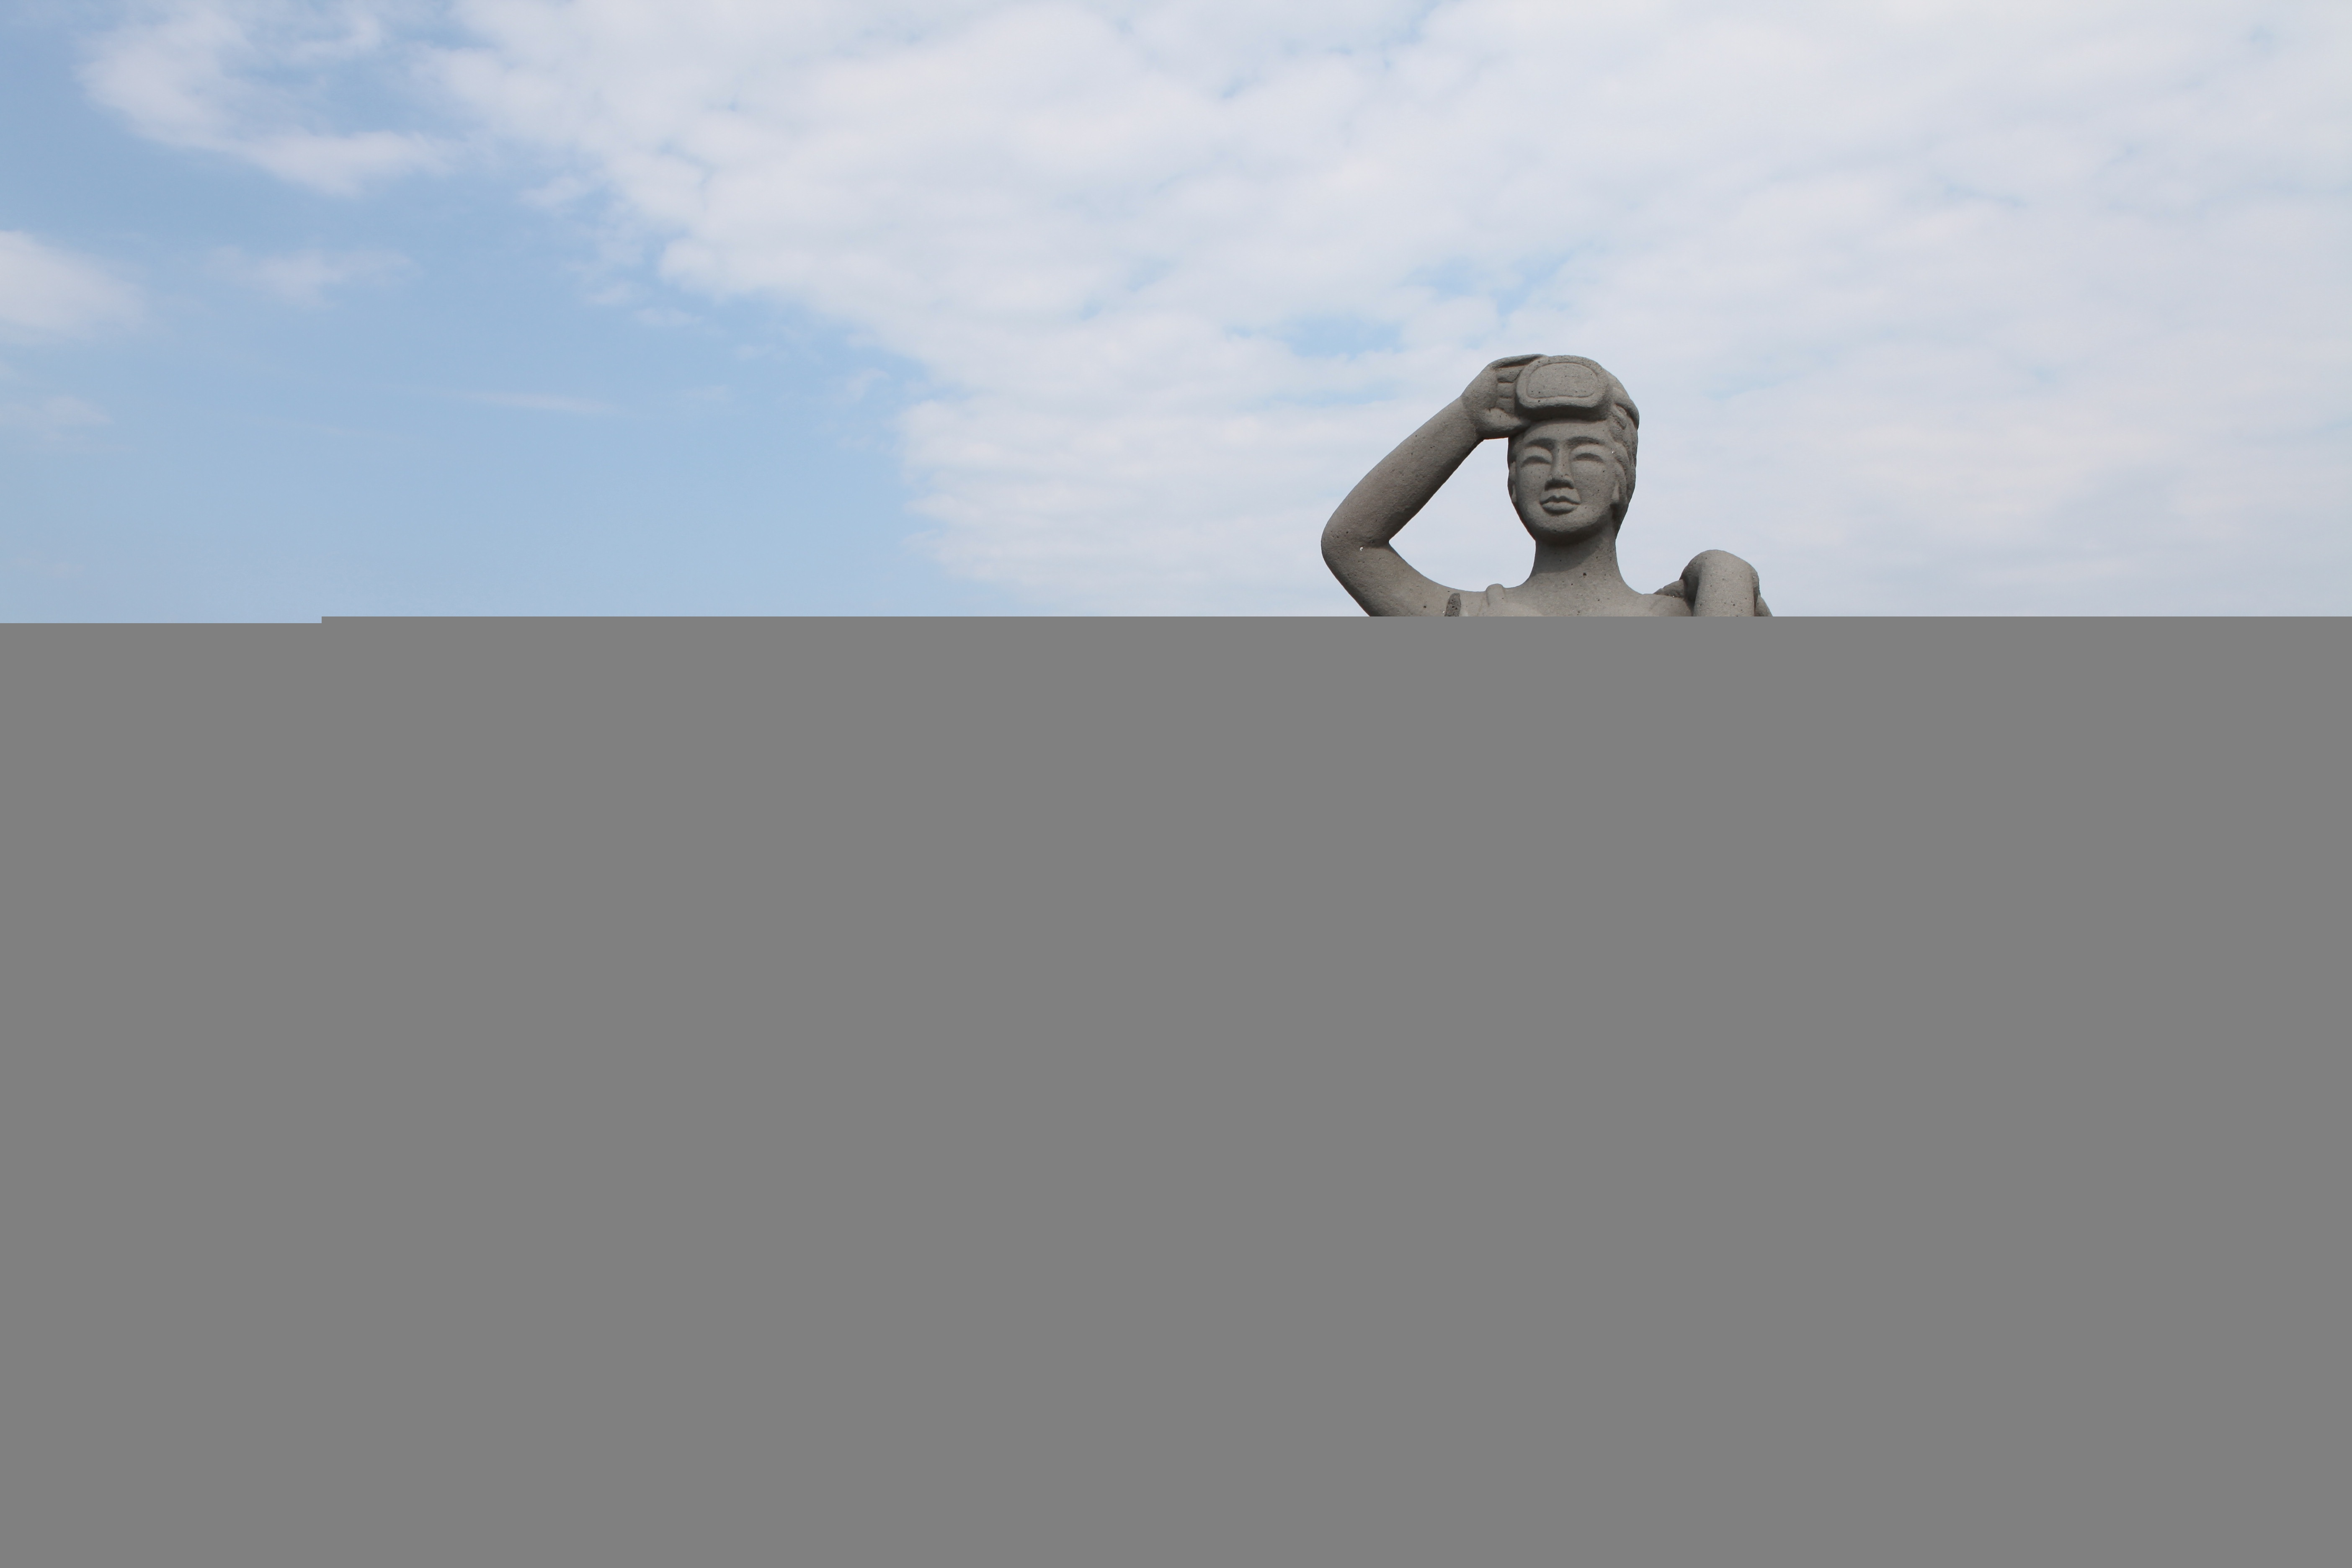
beach, sea, nature, sand, summer, vacation, column, island, street light, lighting, waves, korea, maritime, stone statue, republic of korea, jeju, jeju island, jeju island beach, bathing beach, sun maid, non transferability